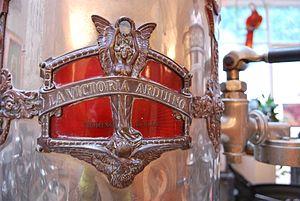
Victoria Arduino est une entreprise italienne spécialisée dans la fabrication de machines à expresso haut de gamme.